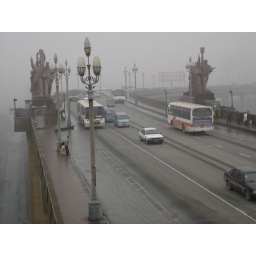
road above, train tracks below